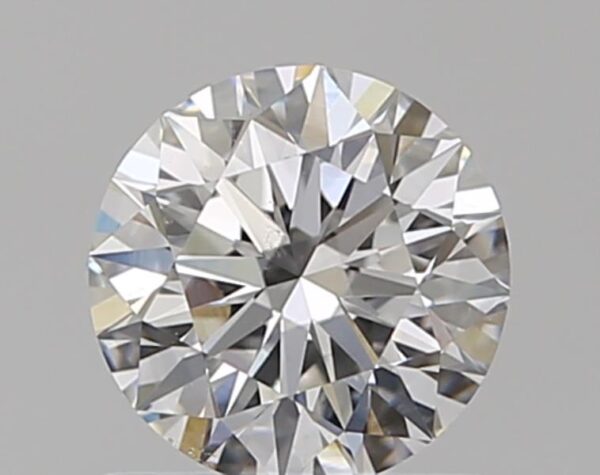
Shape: round
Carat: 0.7
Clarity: VS2
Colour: D
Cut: EX
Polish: EX
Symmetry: EX
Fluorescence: ST
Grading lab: GIA
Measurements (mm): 5.65 x 5.67 x 3.54